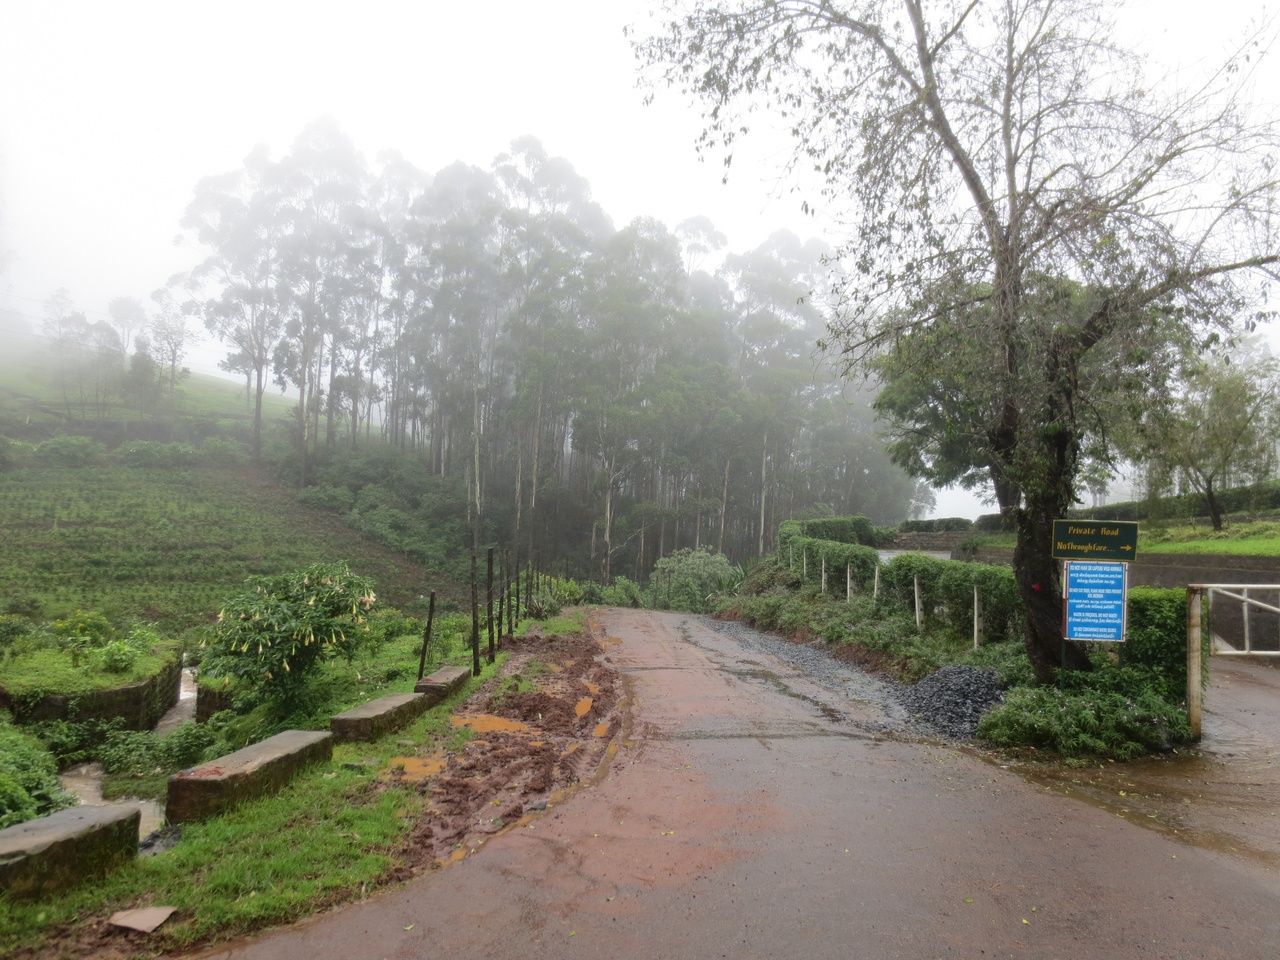
Route face à l'école de Glenmorgan, en Inde.